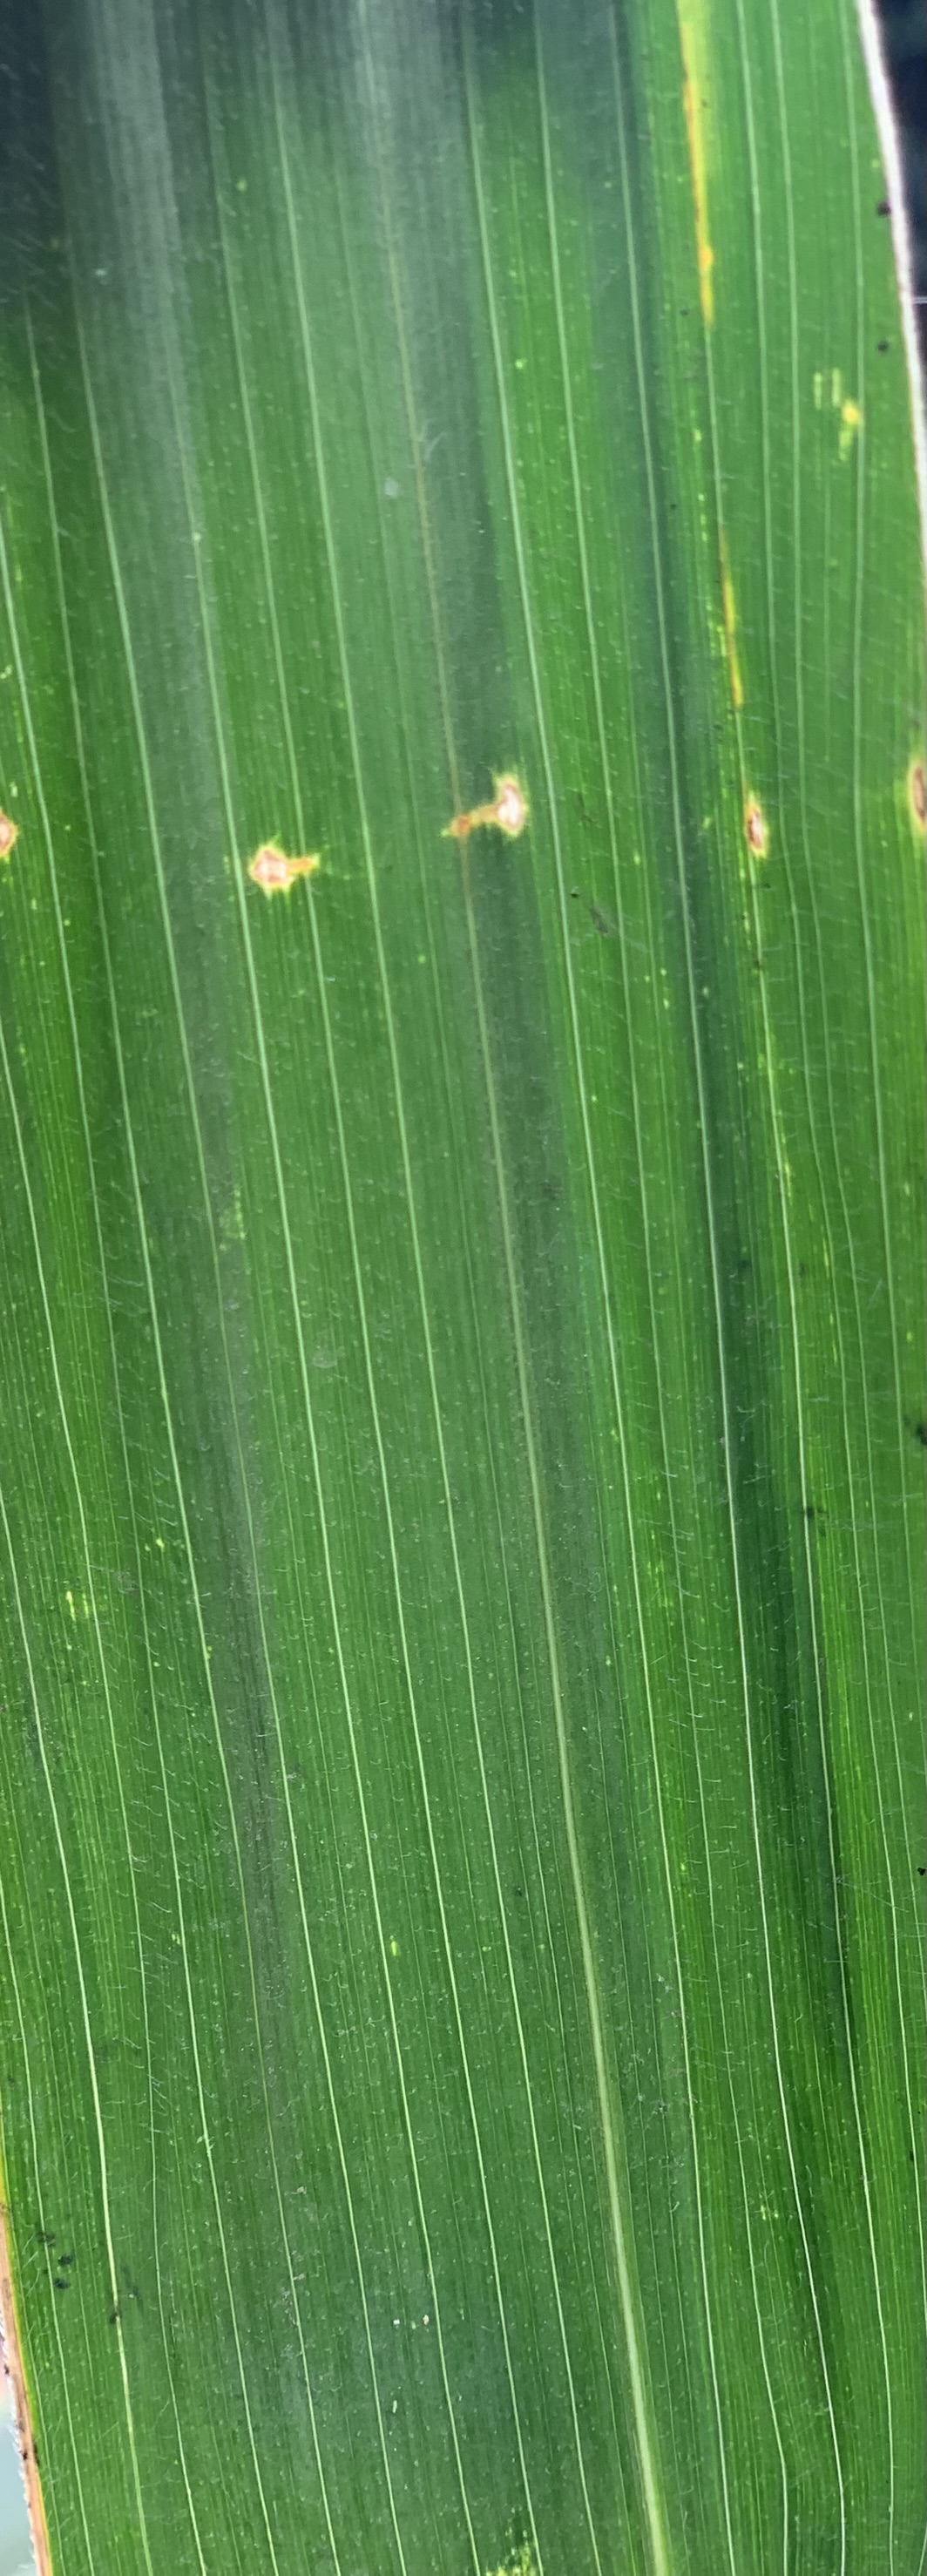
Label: Healthy